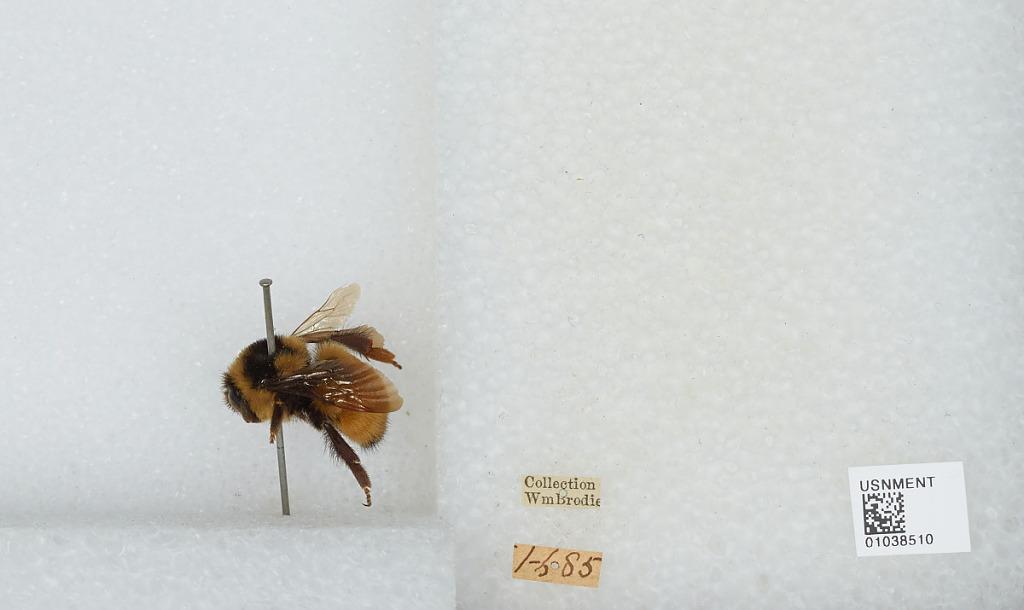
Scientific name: Bombus sp.
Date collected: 1885-1-1